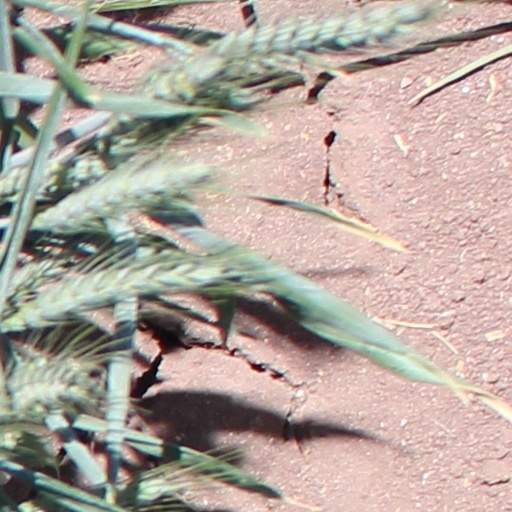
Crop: wheat